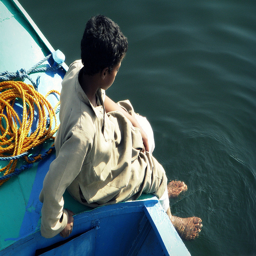
A child on the side of a boat with his feet in the water.
a person on a boat with his feet in the water
A boy on a boat dipping his bare feet into the water
A kid dipping his feet in the water off a boat.
A boy sitting on a canoe dangling his feet in the water of a lake.